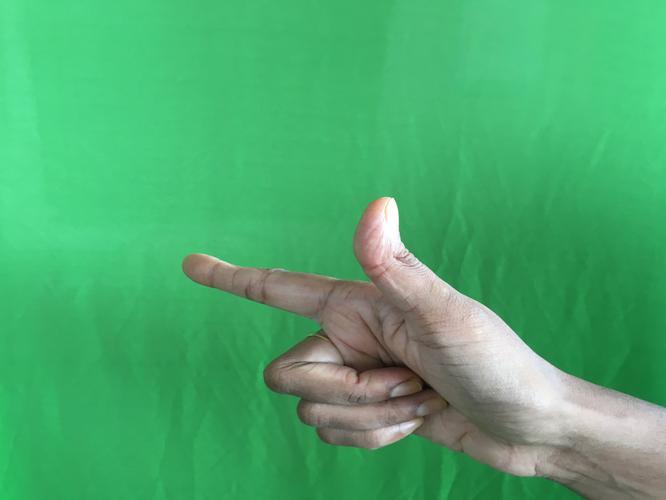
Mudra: Chandrakala
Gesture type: single_hand